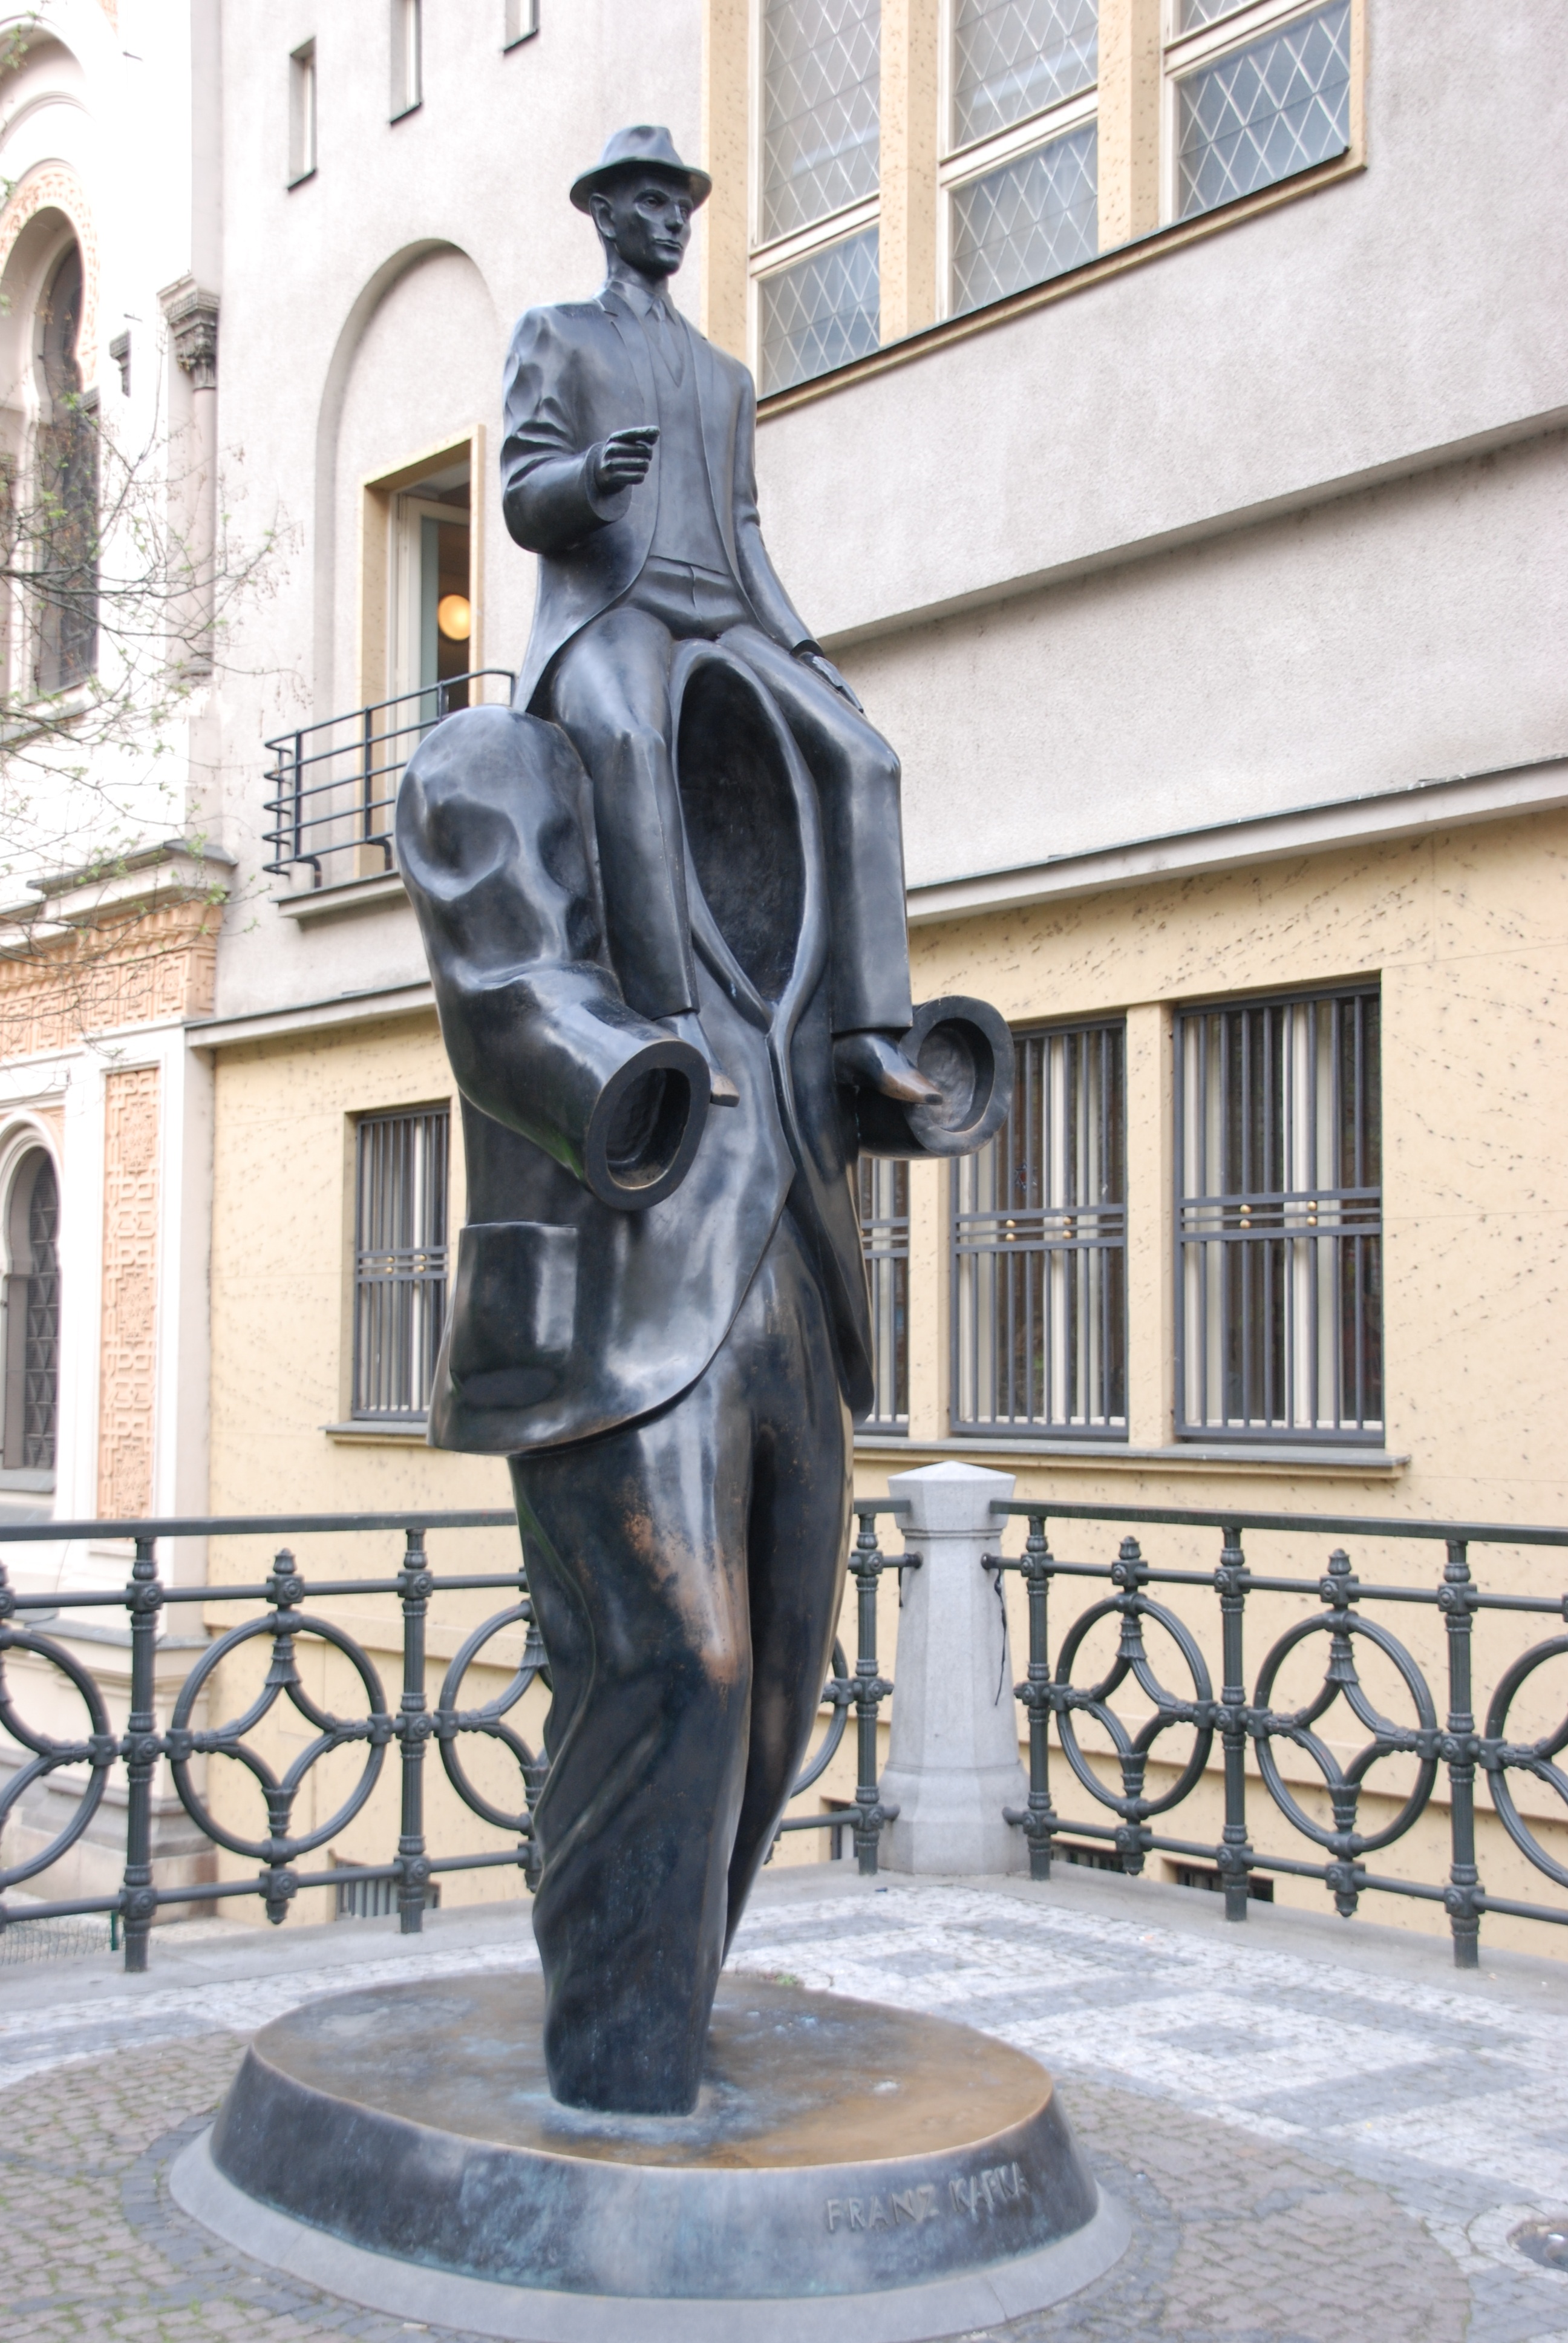
monument, statue, prague, sculpture, art, image, water feature, kafka, work of art